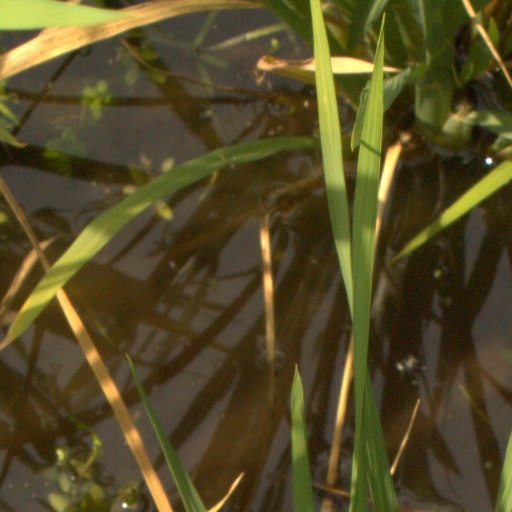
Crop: rice